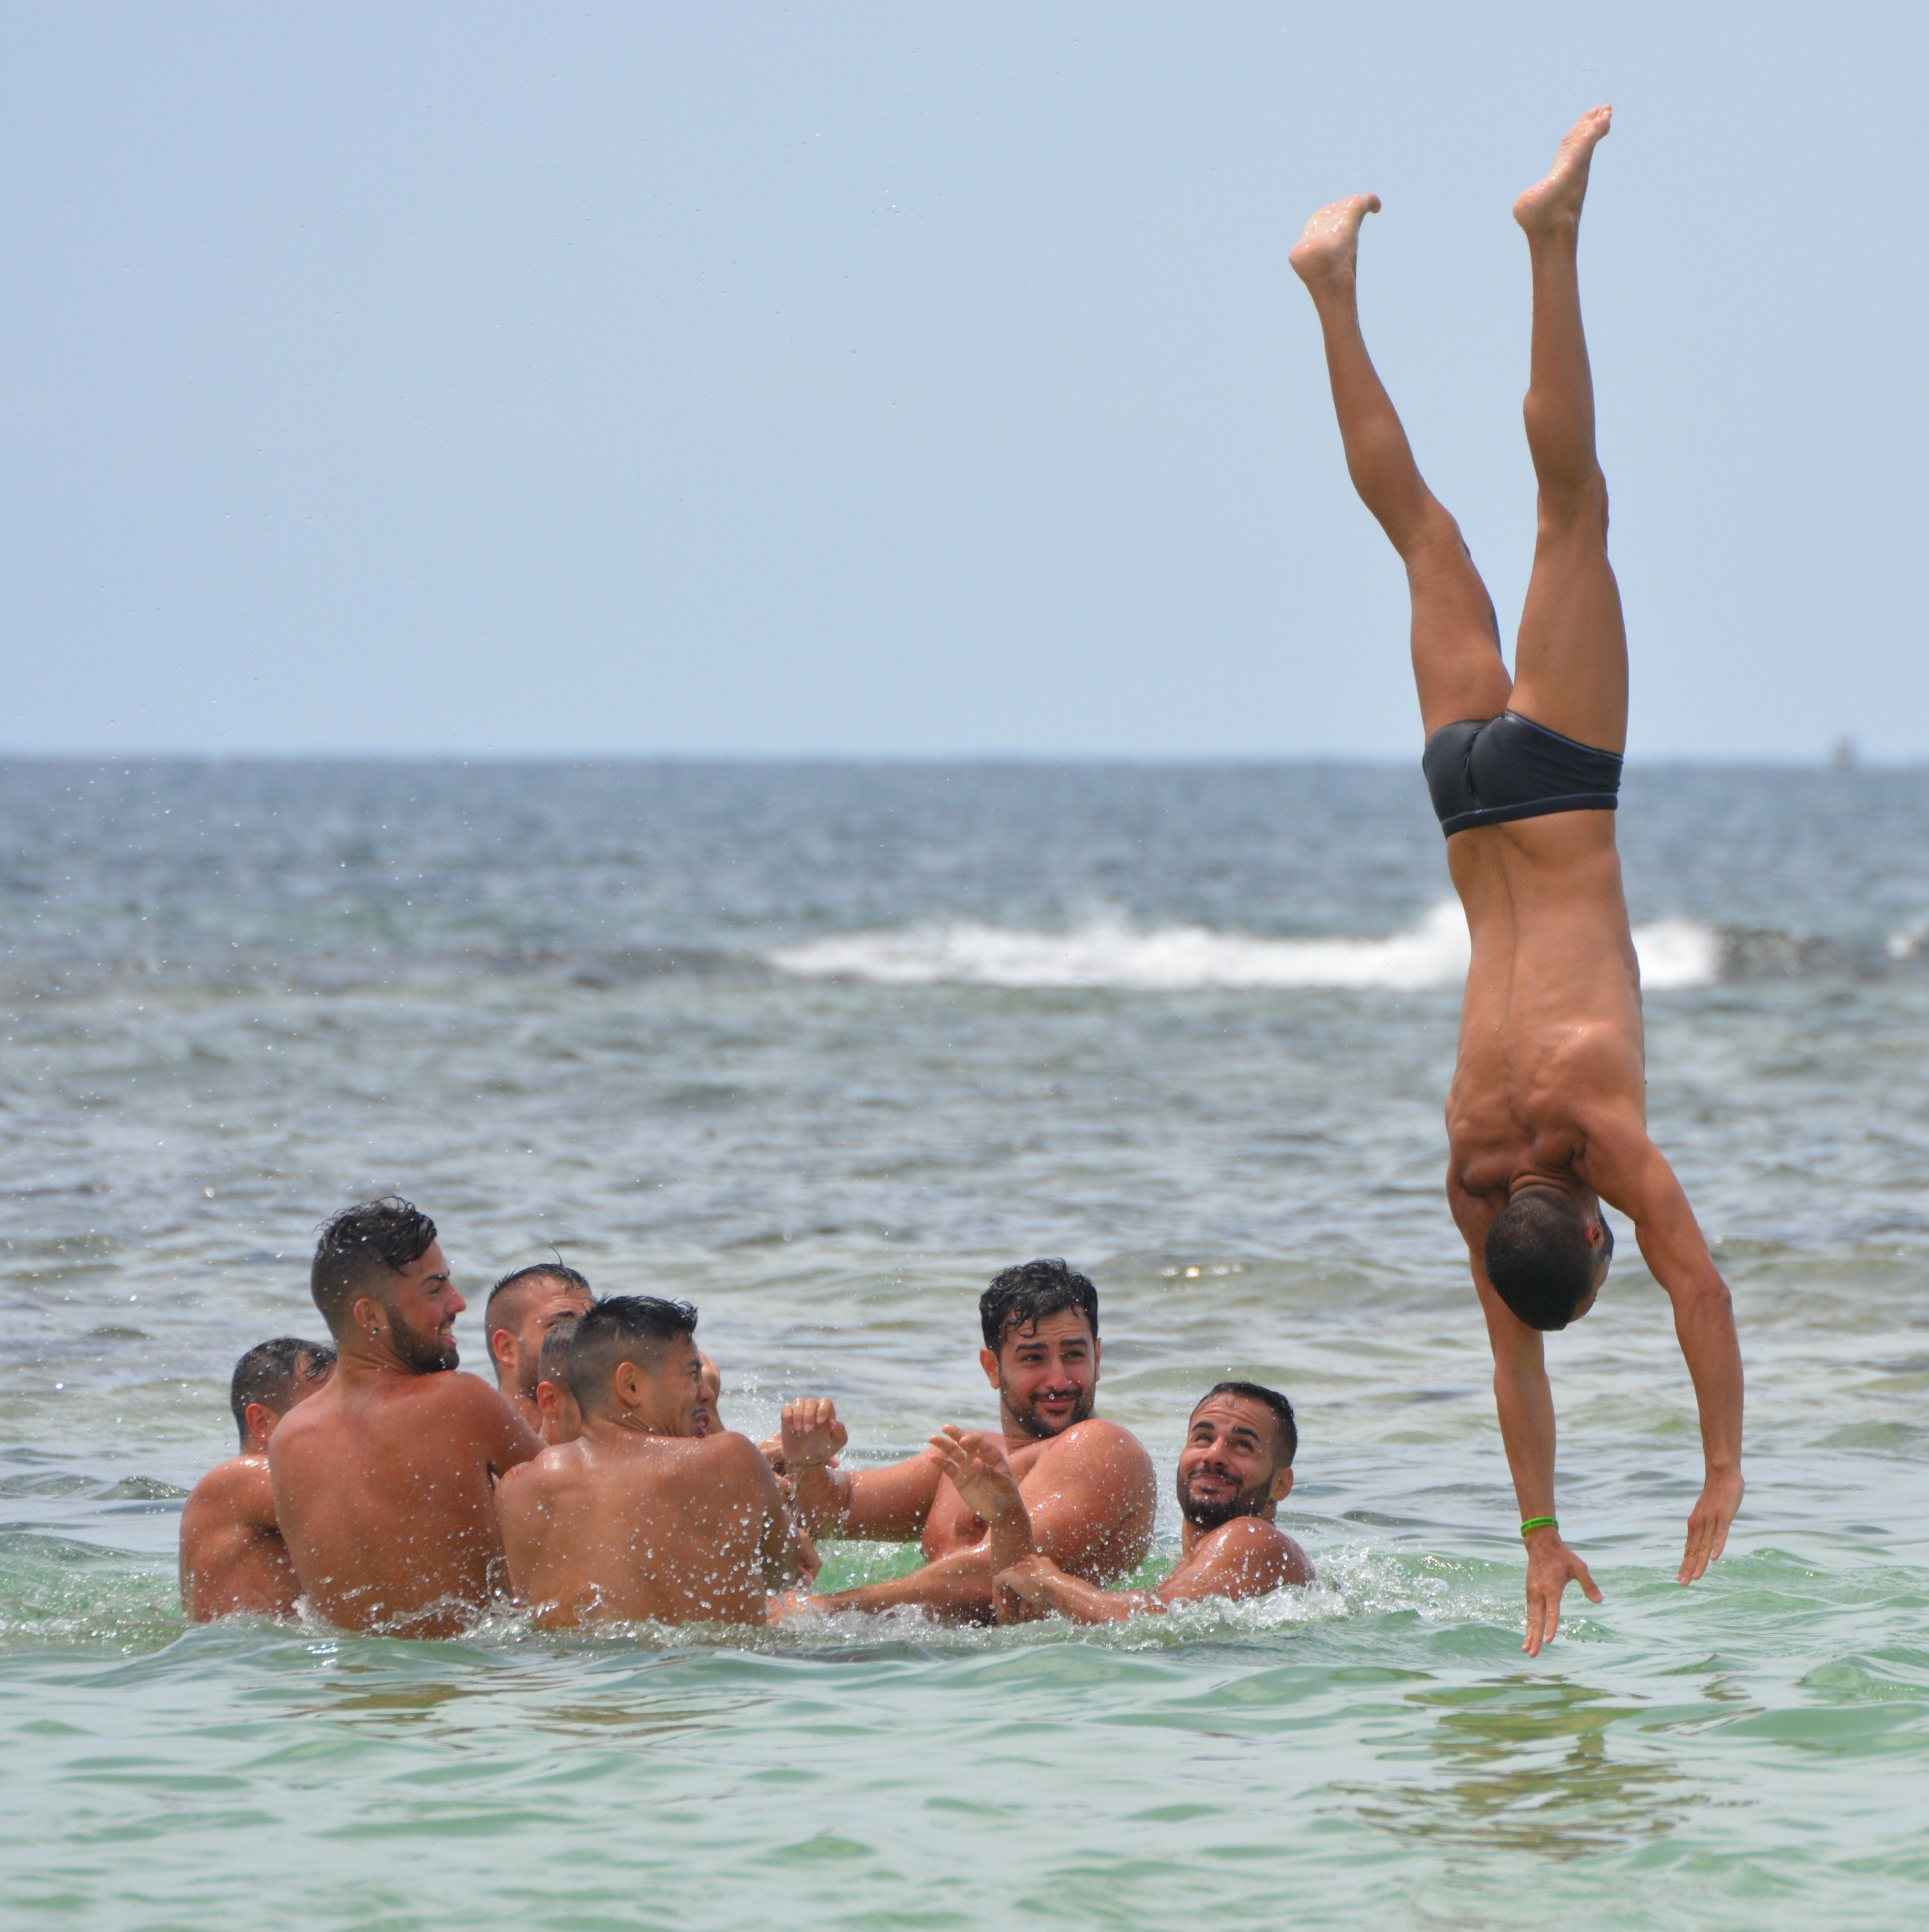
beach, sea, people, vacation, muscle, men, sports, teamwork, swimming trunks, summersault, submerge, team building, sun tanning, physical fitness, open water swimming